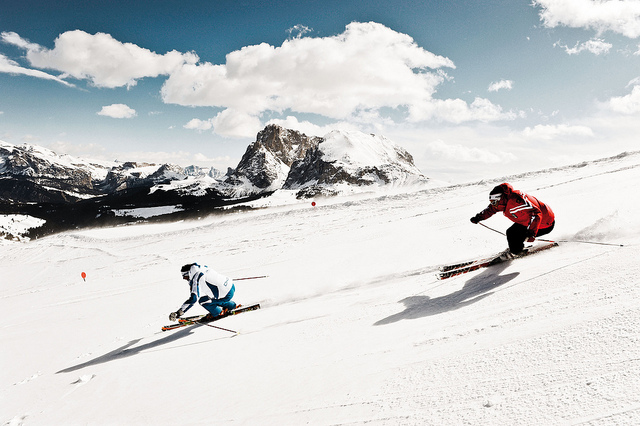
user: Given an image and a question. Answer the question in a short answer. Question: What molecules compose the surface that the two people are standing on? Short Answer:
assistant: hydrogen and oxygen